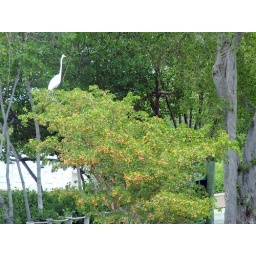
bird in a blooming tree